North End, Halifax

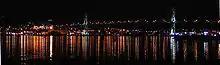
The Angus L. Macdonald Bridge opened in 1955, changing the North End and the Halifax-Dartmouth region forever. Its western abutment is located at the foot of the North End and the bridge connects North Street with Dartmouth.

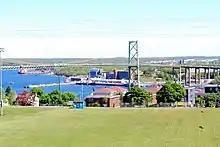
View of BIO & Coast Guard base on the shore of North Dartmouth across the fields in Merv Sullivan park, known locally in the North End as the Pit.

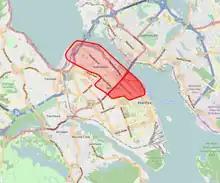
The boundary of the North End is not definite. The darker highlighted area marks the traditional definition of the district, while a modern broad definition includes everything north of the old bridge.

By the end of the 19th century, the perception of the North End had come to generally include Richmond as well. Following its total destruction in the Halifax Explosion, Richmond never again regained its individual identity. The area underwent significant redevelopment during the inter-war period and gradually became an extension of the original North End.